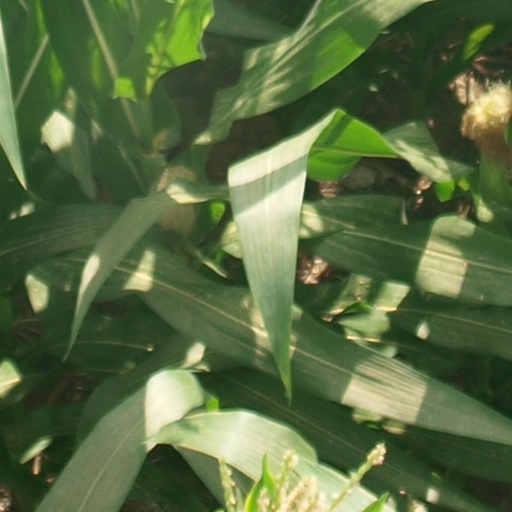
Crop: maize; corn